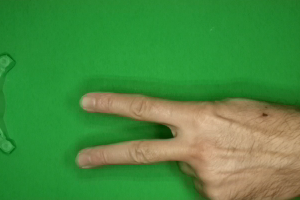
Label: scissors